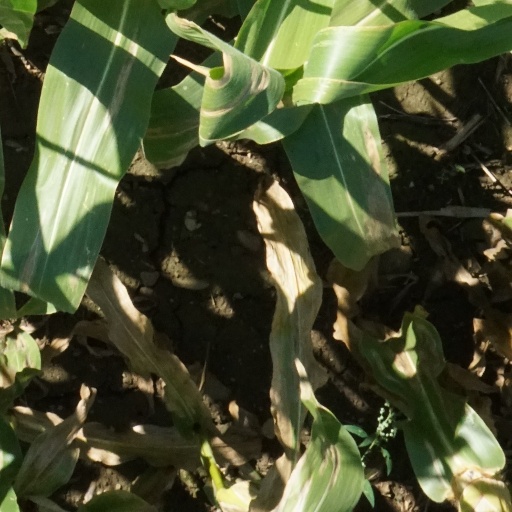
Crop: maize; corn